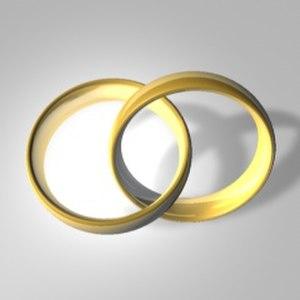
Dans le Christianisme, le mariage est fondé dès la Création, et son caractère sacramentel a été institué par le Christ. Les formes du mariage catholique ont été codifiées au fil des siècles, en particulier par le quatrième concile du Latran en 1215. Dans le catéchisme catholique actuel, le mariage est « l’alliance matrimoniale, par laquelle un homme et une femme constituent entre eux une communauté de toute la vie, ordonnée par son caractère naturel au bien des conjoints ainsi qu’à la génération et à l’éducation des enfants », laquelle « a été élevée entre baptisés par le Christ Seigneur à la dignité de sacrement ».